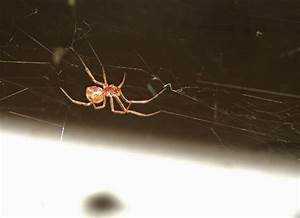
Label: spider